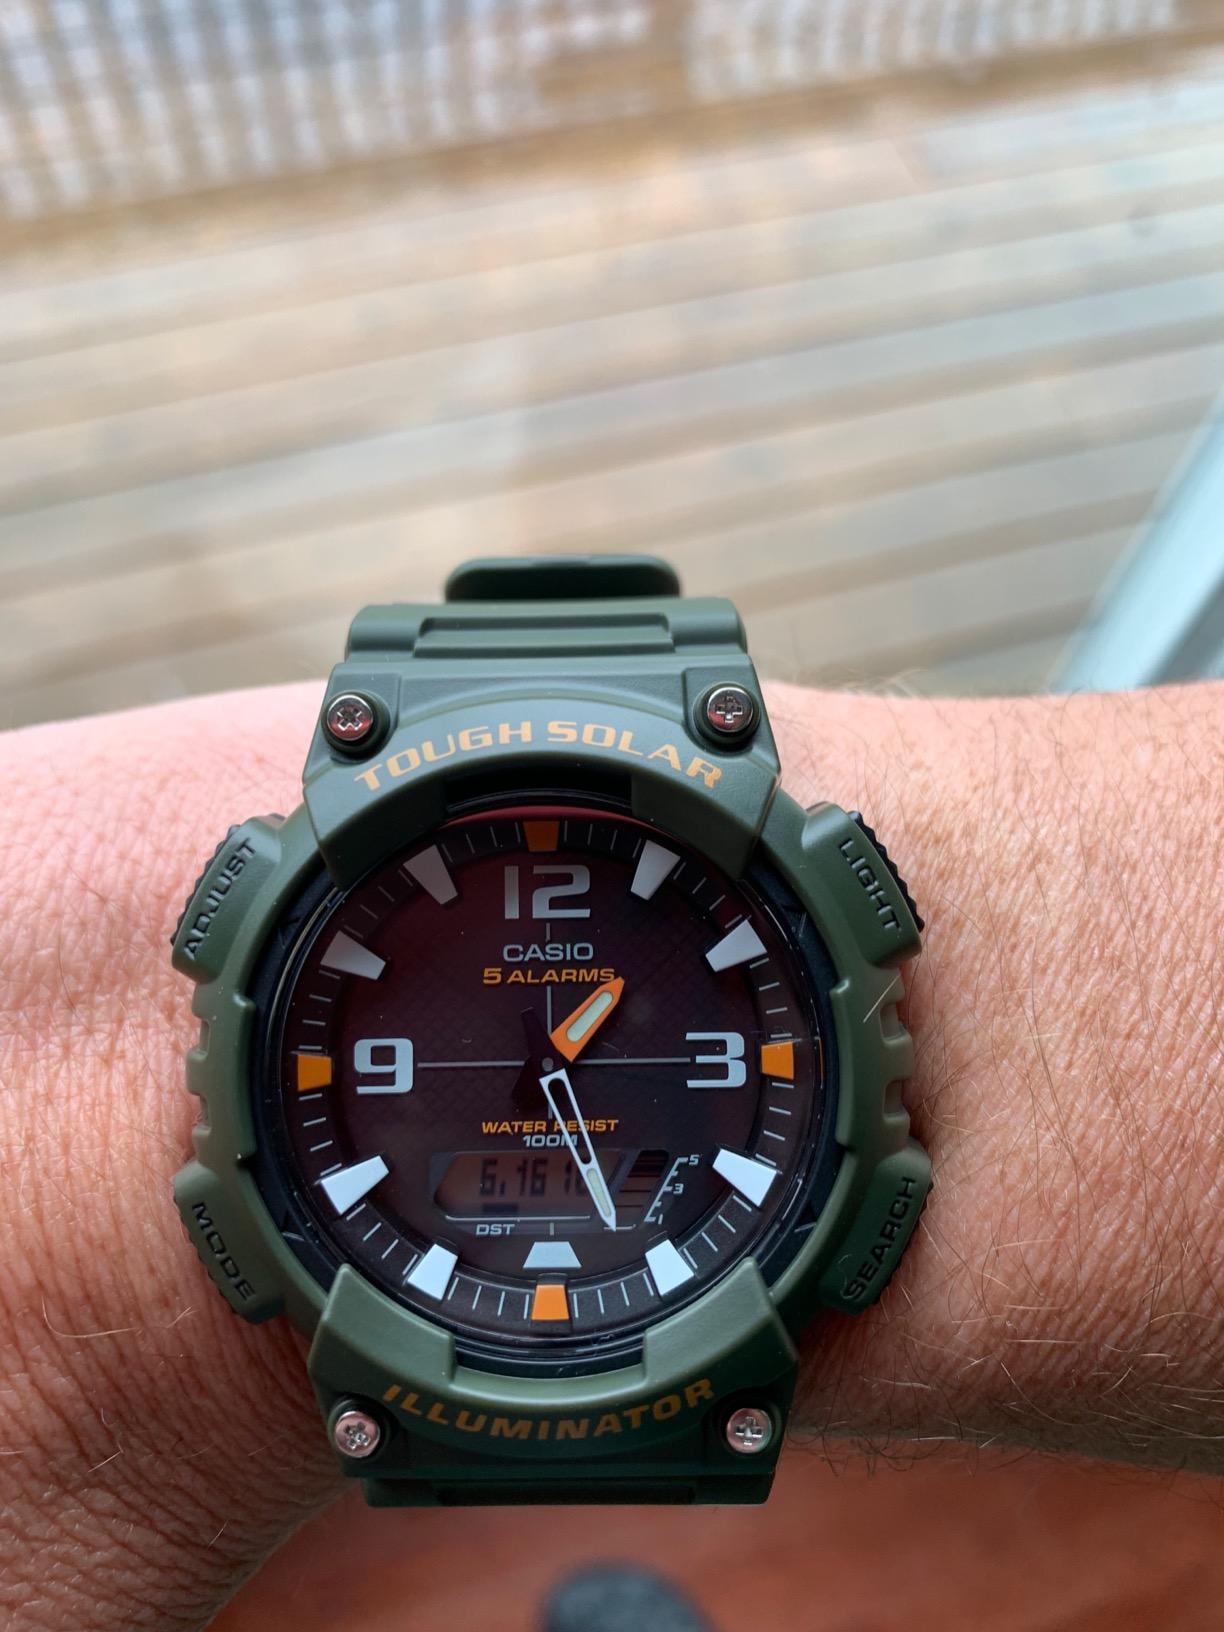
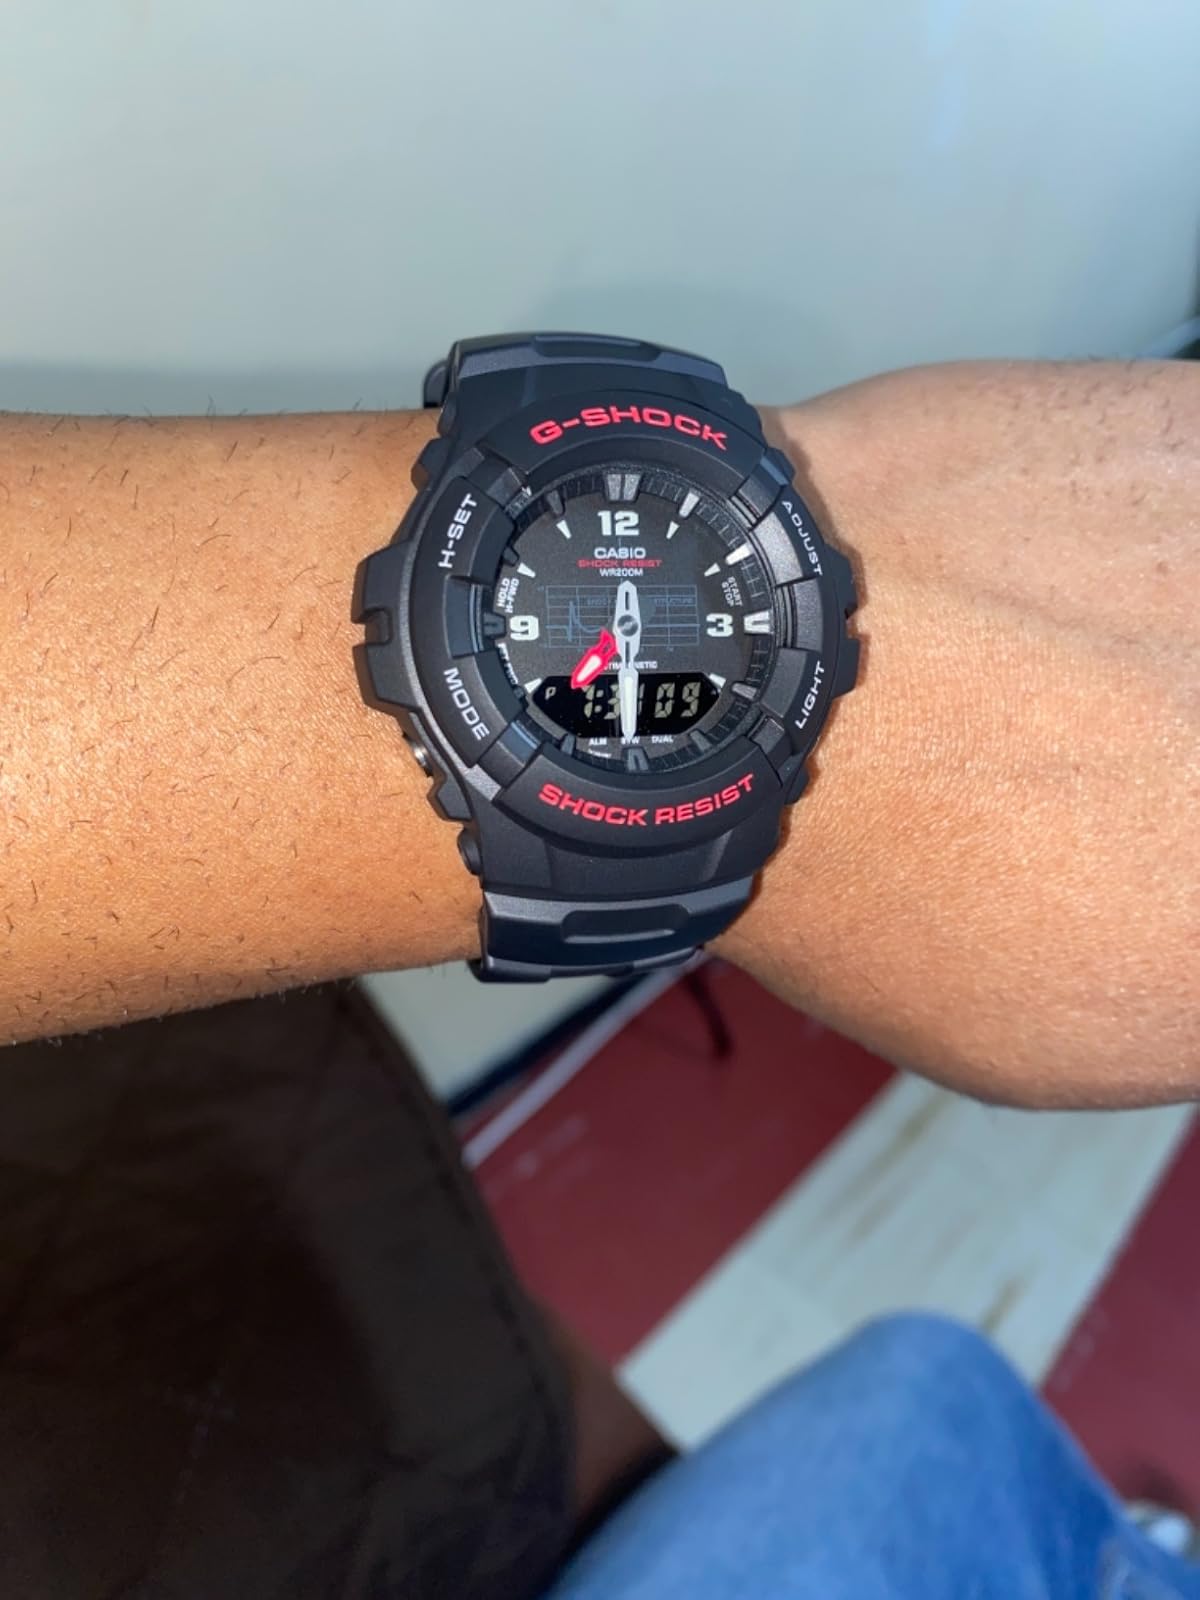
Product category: accessories_watch
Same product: no